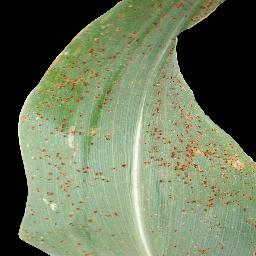
Label: Corn___Common_rust